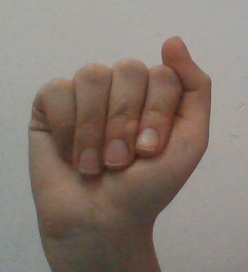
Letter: saad